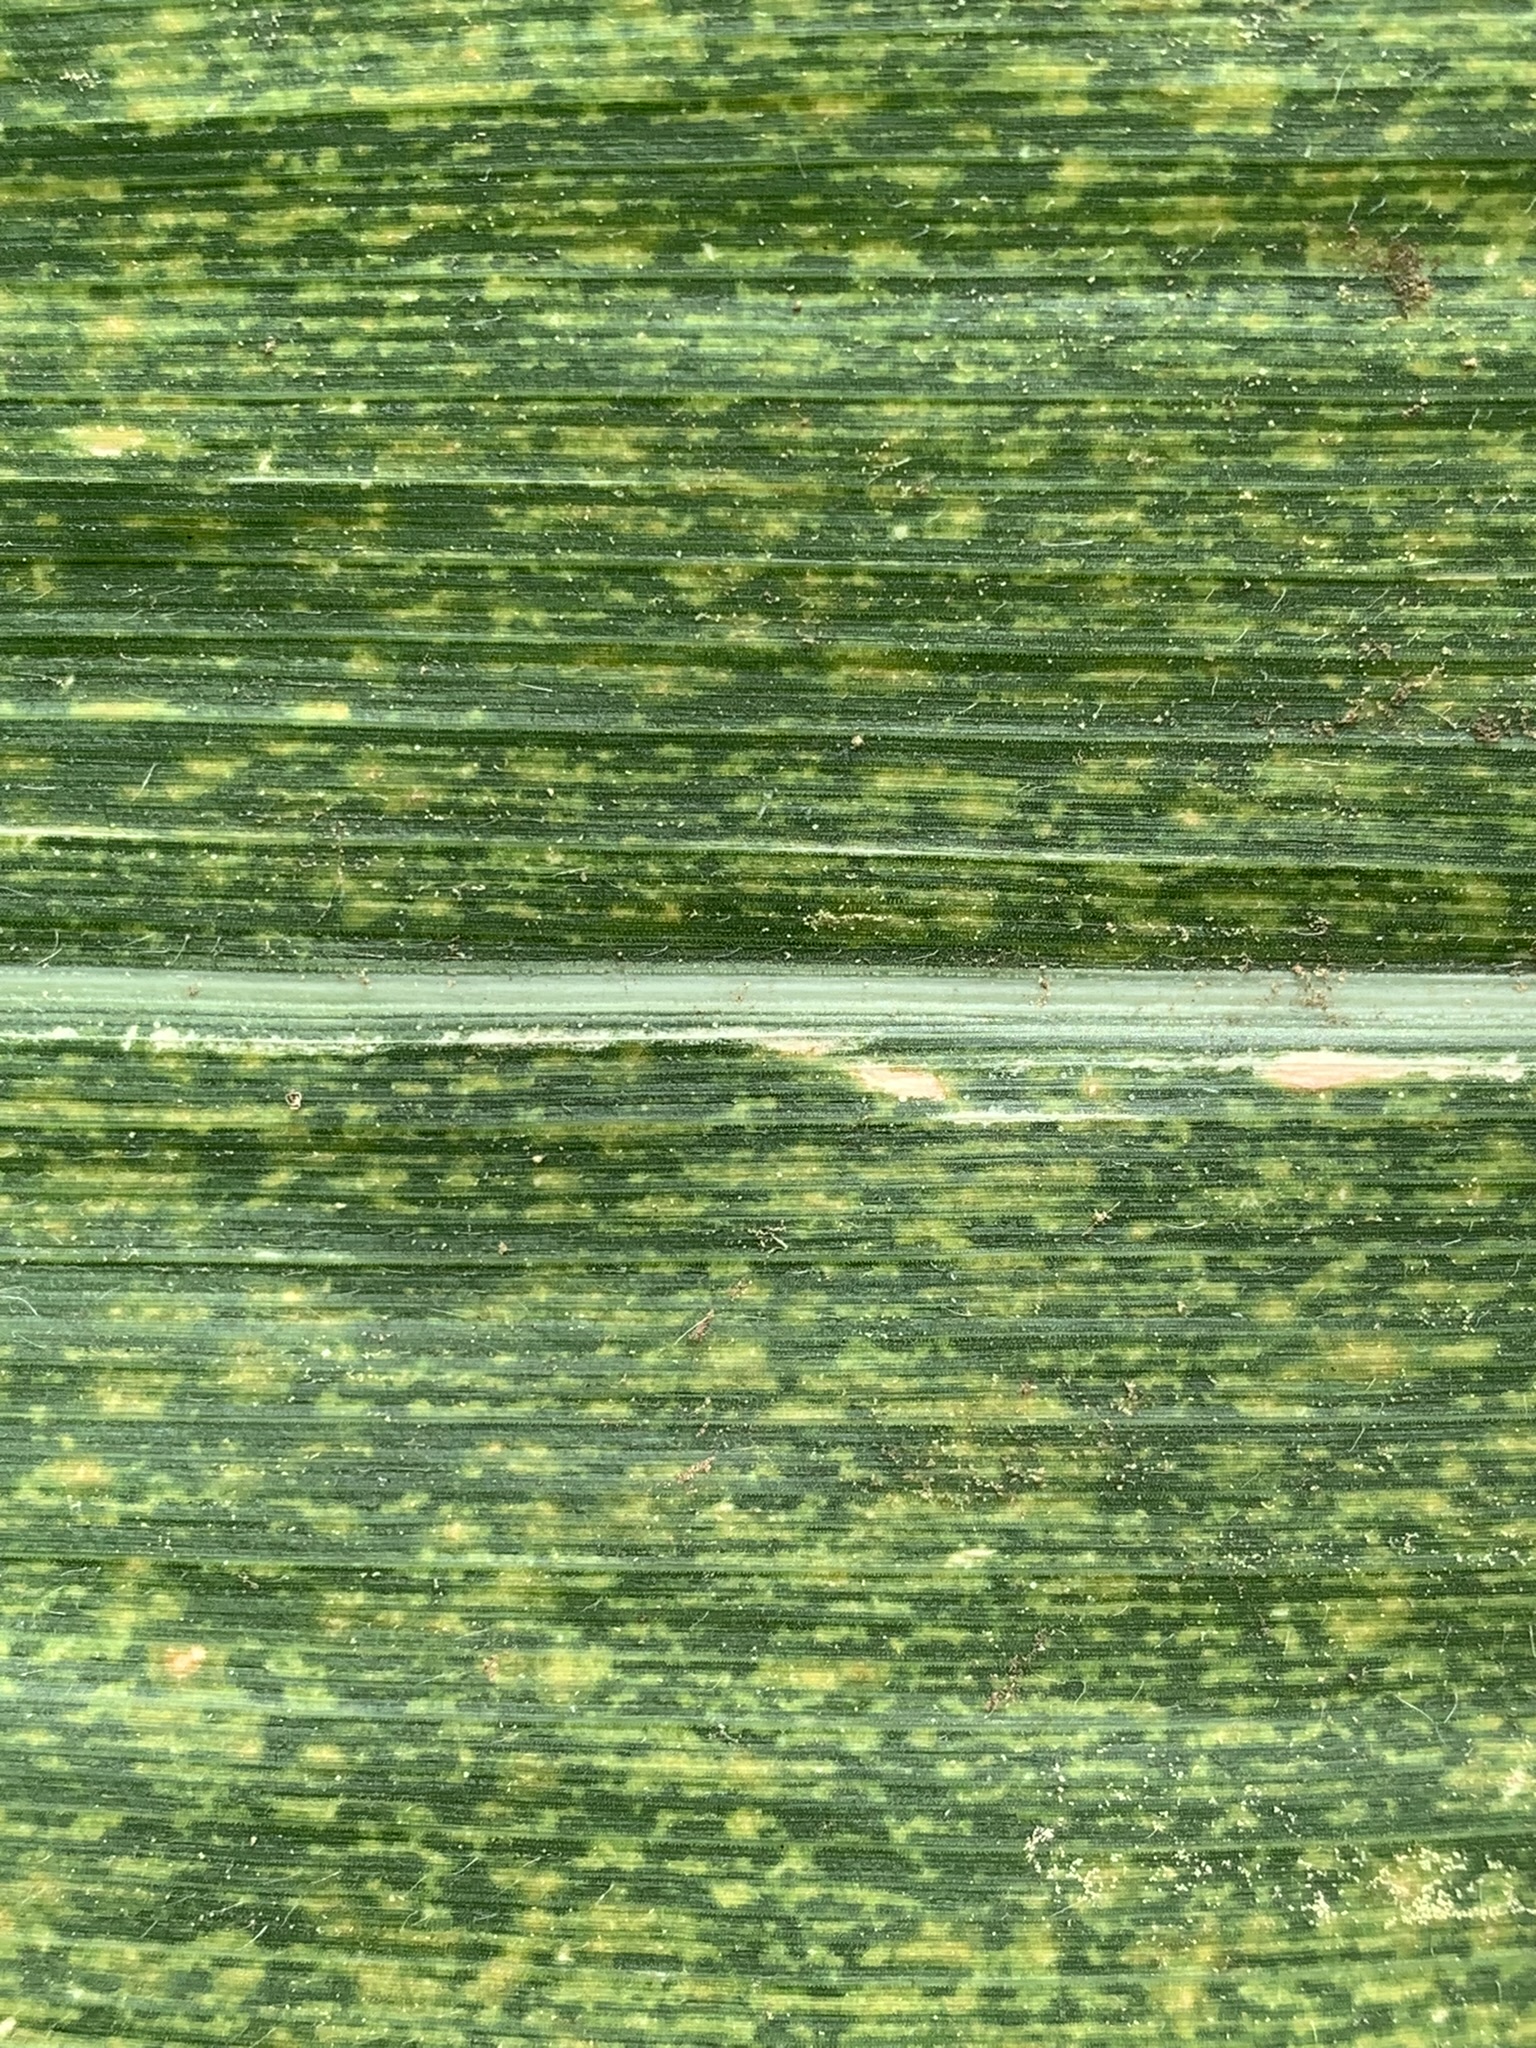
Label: MLN